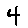
Label: 4